Changing room

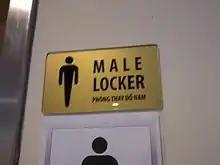
Changing room sign of swimming-pool at Keangnam Hanoi Landmark Tower, Hanoi, Vietnam

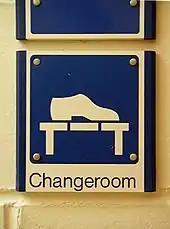
Changeroom sign

Changing stalls are small stalls where clothes can be changed in privacy. Clothes are usually stored in lockers. There are usually no separate areas for men and women. They are often combined with gender-separated communal showers. Most public pools have changing facilities of this kind alongside communal changing-rooms. Some other places also offer these changing stalls such as fitness centers.